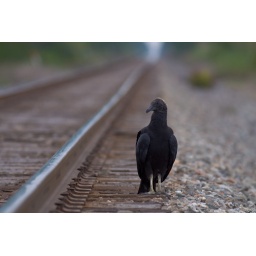
Vulture standing by railroad tracks